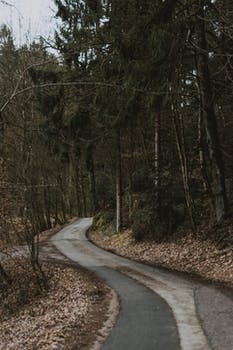
Label: No Watermark